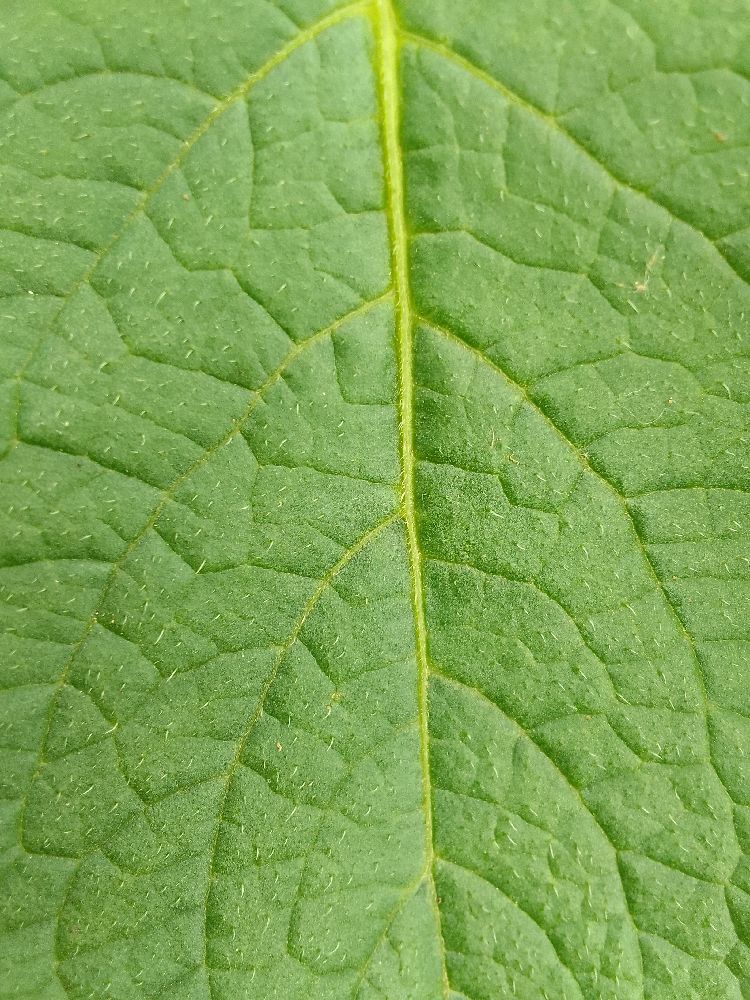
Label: Healthy